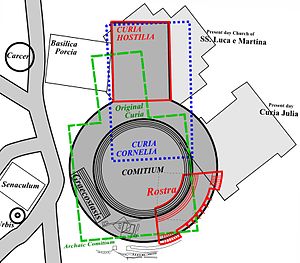
Curia Hostilia
Curia Hostilia i rødt ved Comitium
Curia Hostilia i nærheden af Comitium på Forum Romanum var i republikkens tid det foretrukne samlingssted for det romerske senat. Ifølge overleveringen blev det bygget af Tullus Hostilius, den tredje romerske konge, og fik derved sit navn. Bygningen bestod af et større indre rum hvor senatet mødtes, af secretarium senatus, en mødesal specielt for senatorer, desuden chalcidicum, søjlehallen foran forsamlingsrummet. Sulla udvidede det som diktator 80 f.Kr. Sandsynligvis lå bygningen nord for Comitium.